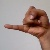
The image shows a hand gesture representing the letter 'J' in Indian Sign Language.